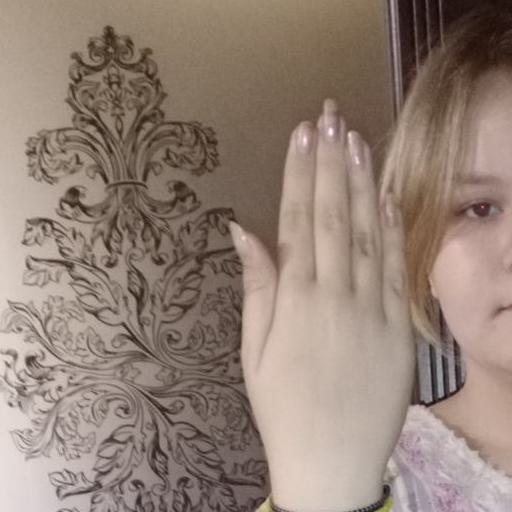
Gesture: stop_inverted